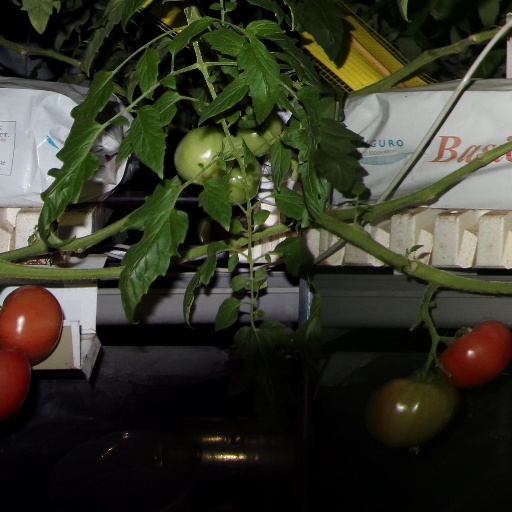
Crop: tomato